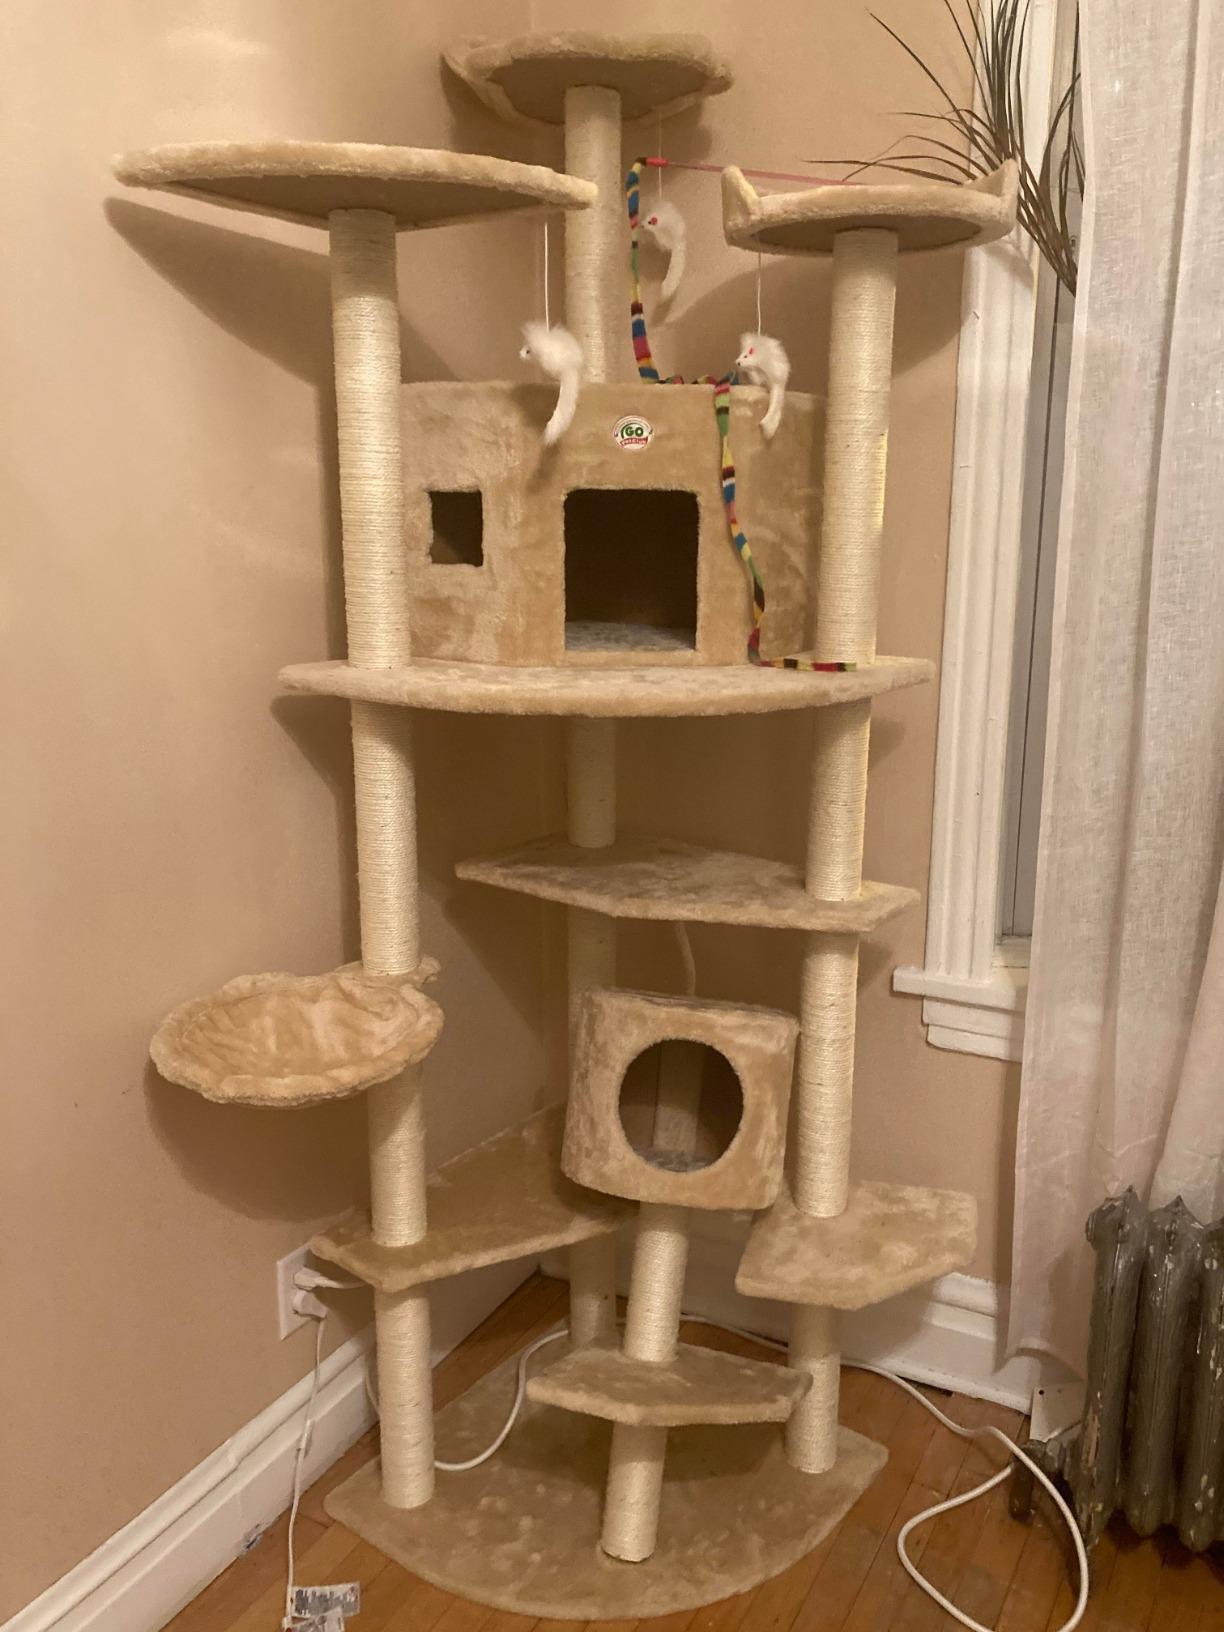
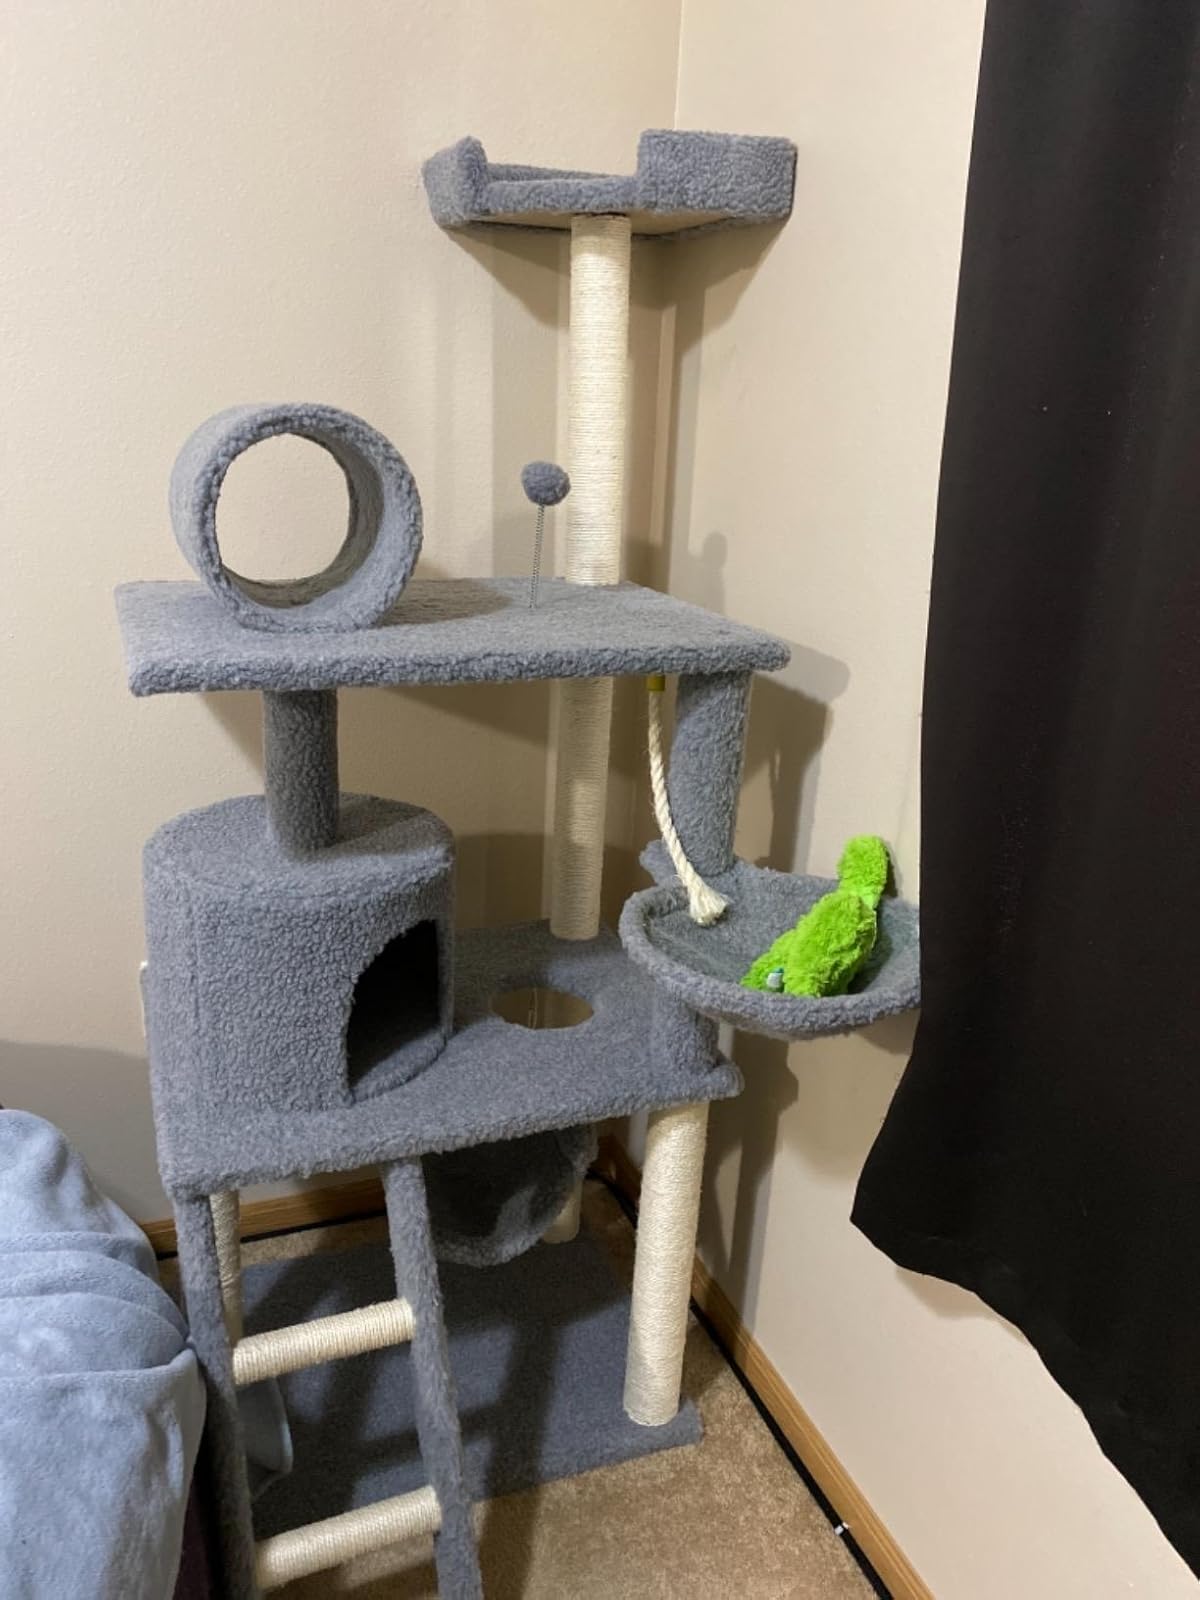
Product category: items_cat tree
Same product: no